Kangra Valley Railway

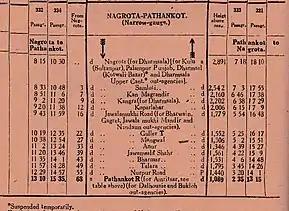
Truncated line-1945 timetable

On May 2, 1926, the ground breaking ceremony of Kangra Valley Railway(KVR) was performed by William Malcolm Hailey, the then Governor of Punjab Province. The construction of Kangra Valley Railway was entrusted to North Western State Railway(NWR) under Capt. E.B.N Taylor, Superintendent of Works. The long section between Pathankot and Nagrota was completed on 1 December 1928. Thus, a portion of KVR was opened for freight transportation at that time. While the rest of section from Nagrota to Joginder Nagar was completed on 1 April 1929. Hence, the KVR was also opened for passengers in April 1929.